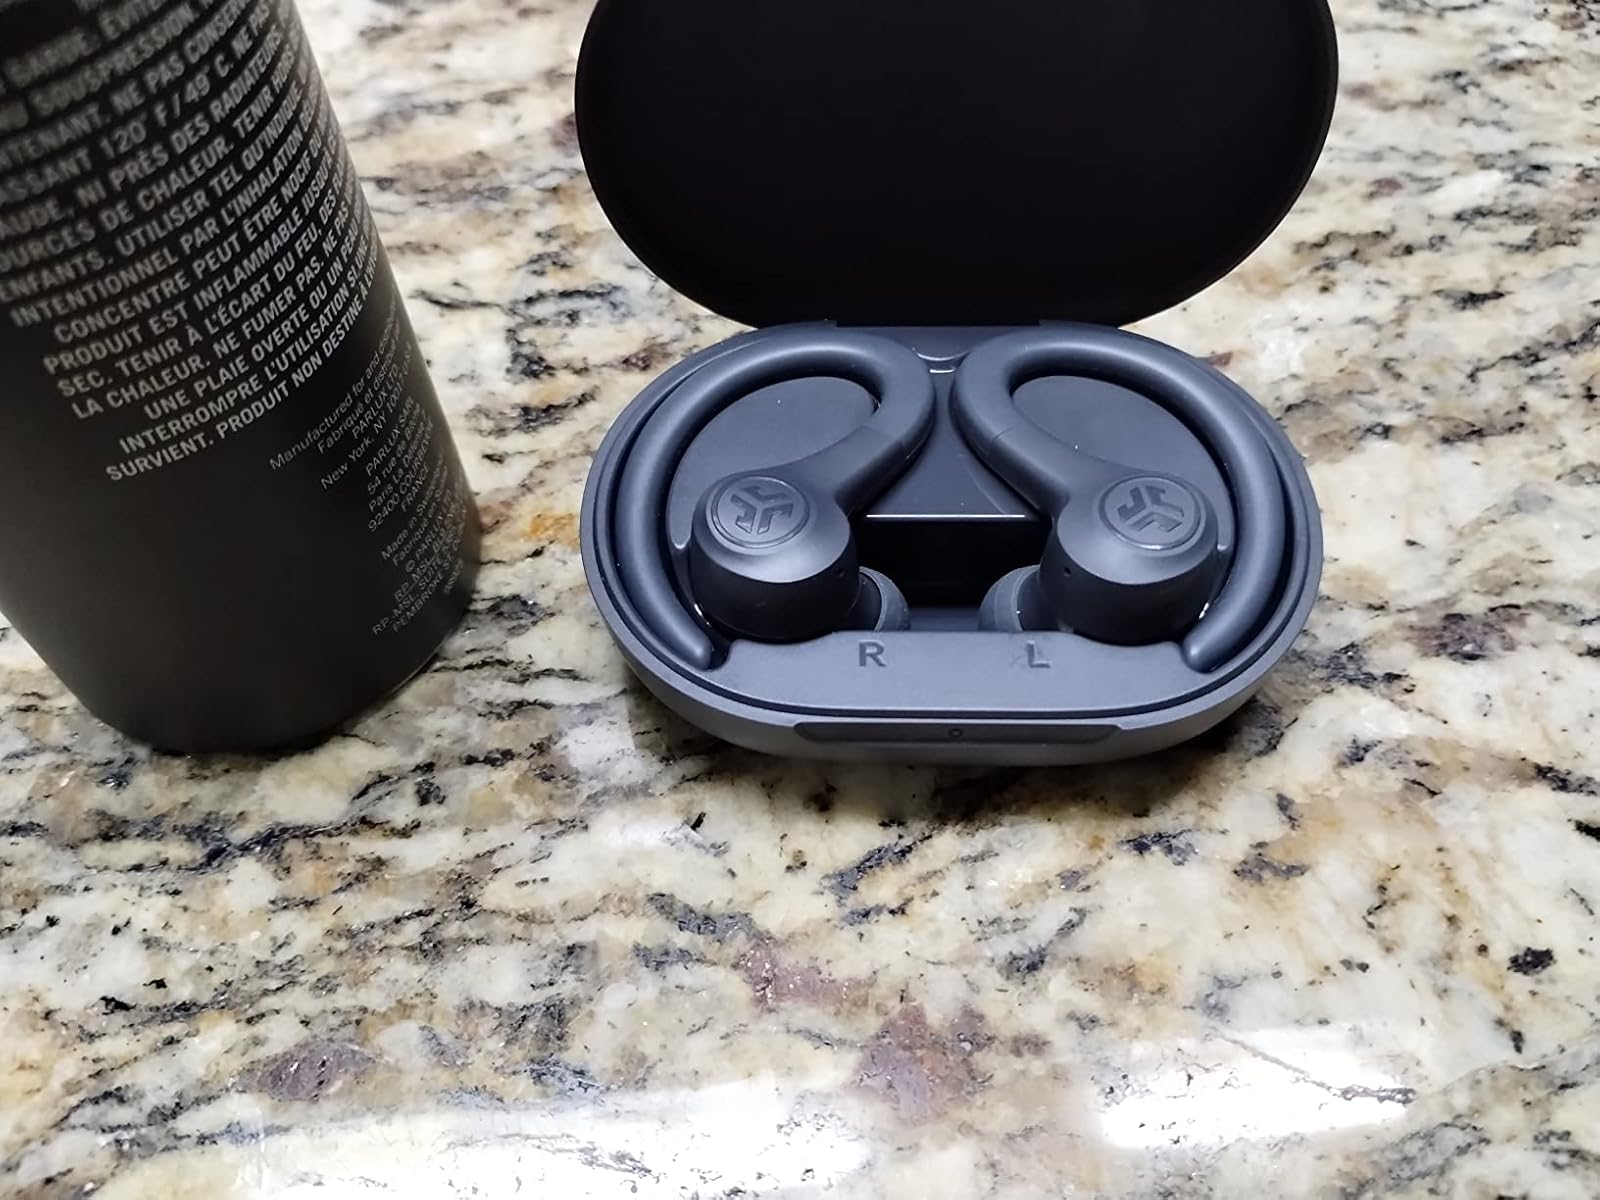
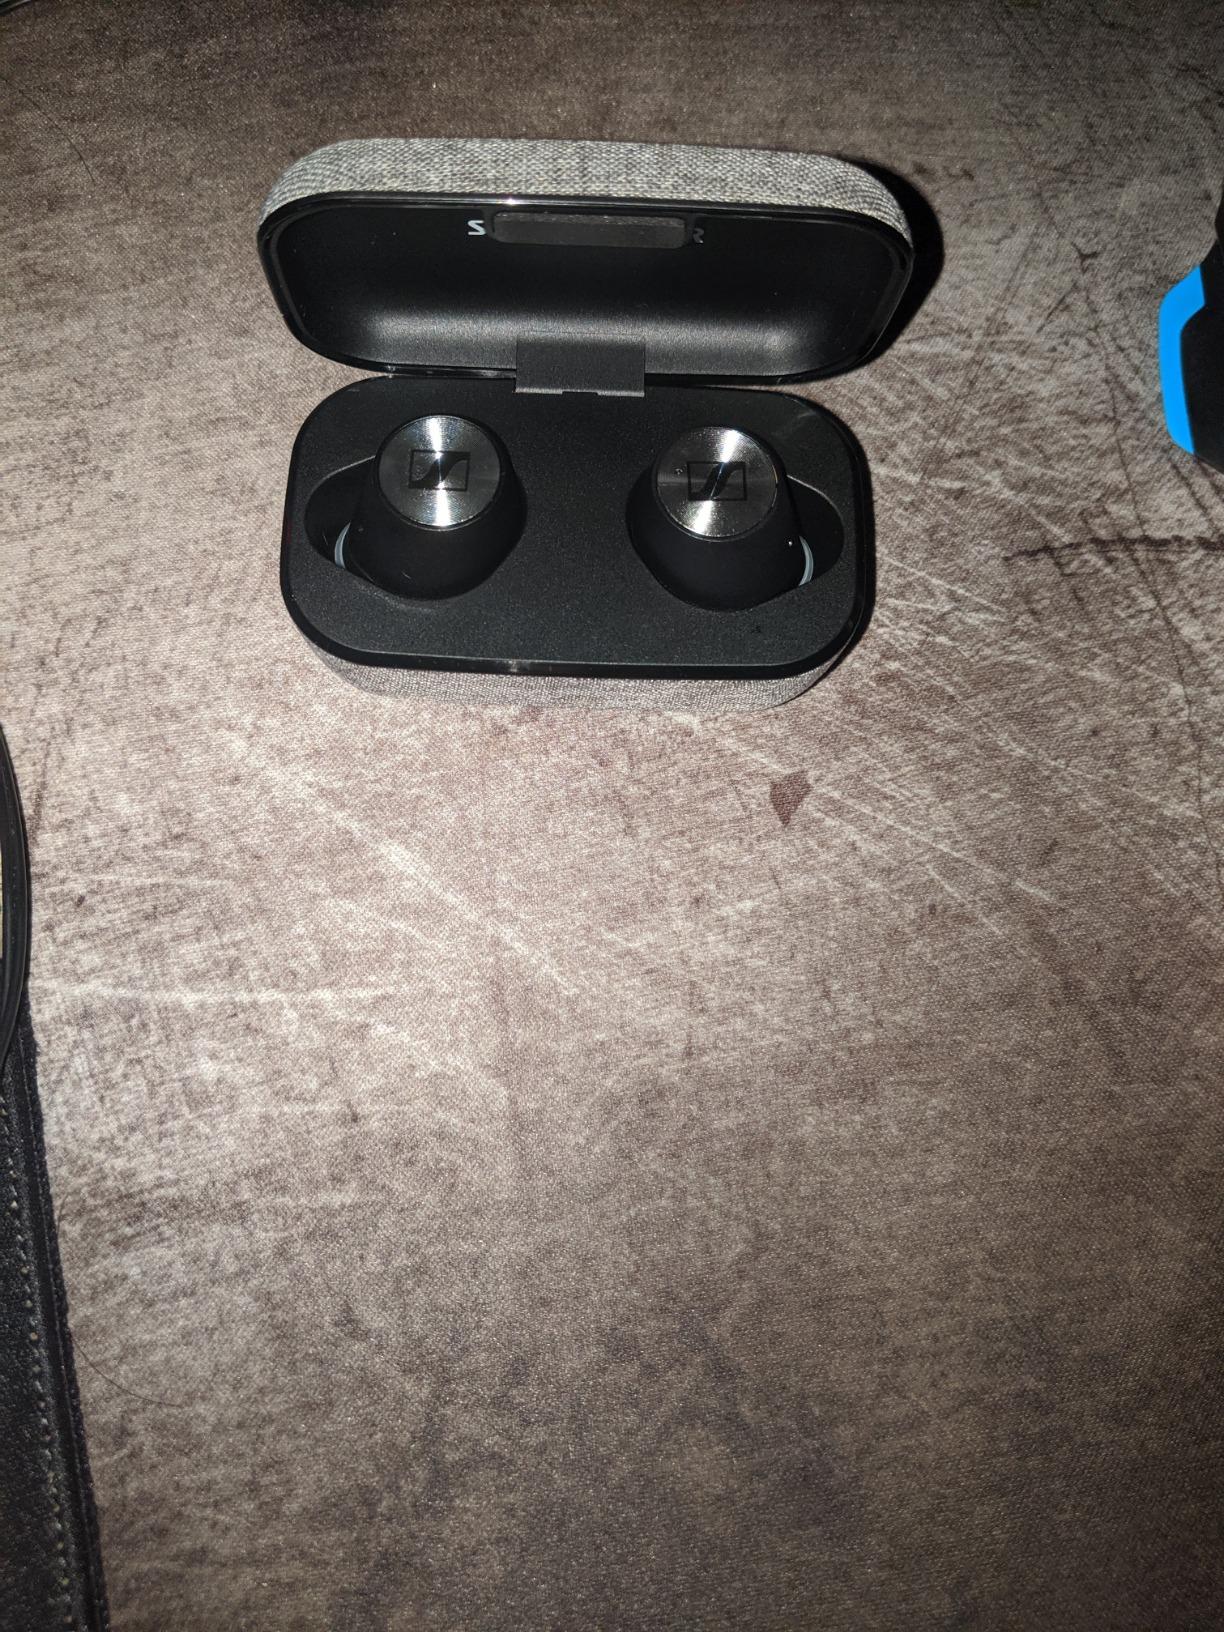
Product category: earbuds
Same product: no